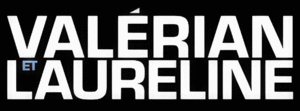
Logo de Valérian et Laureline tel que représenté dans la collection Intégrales